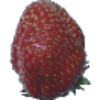
Label: Strawberry Wedge 1